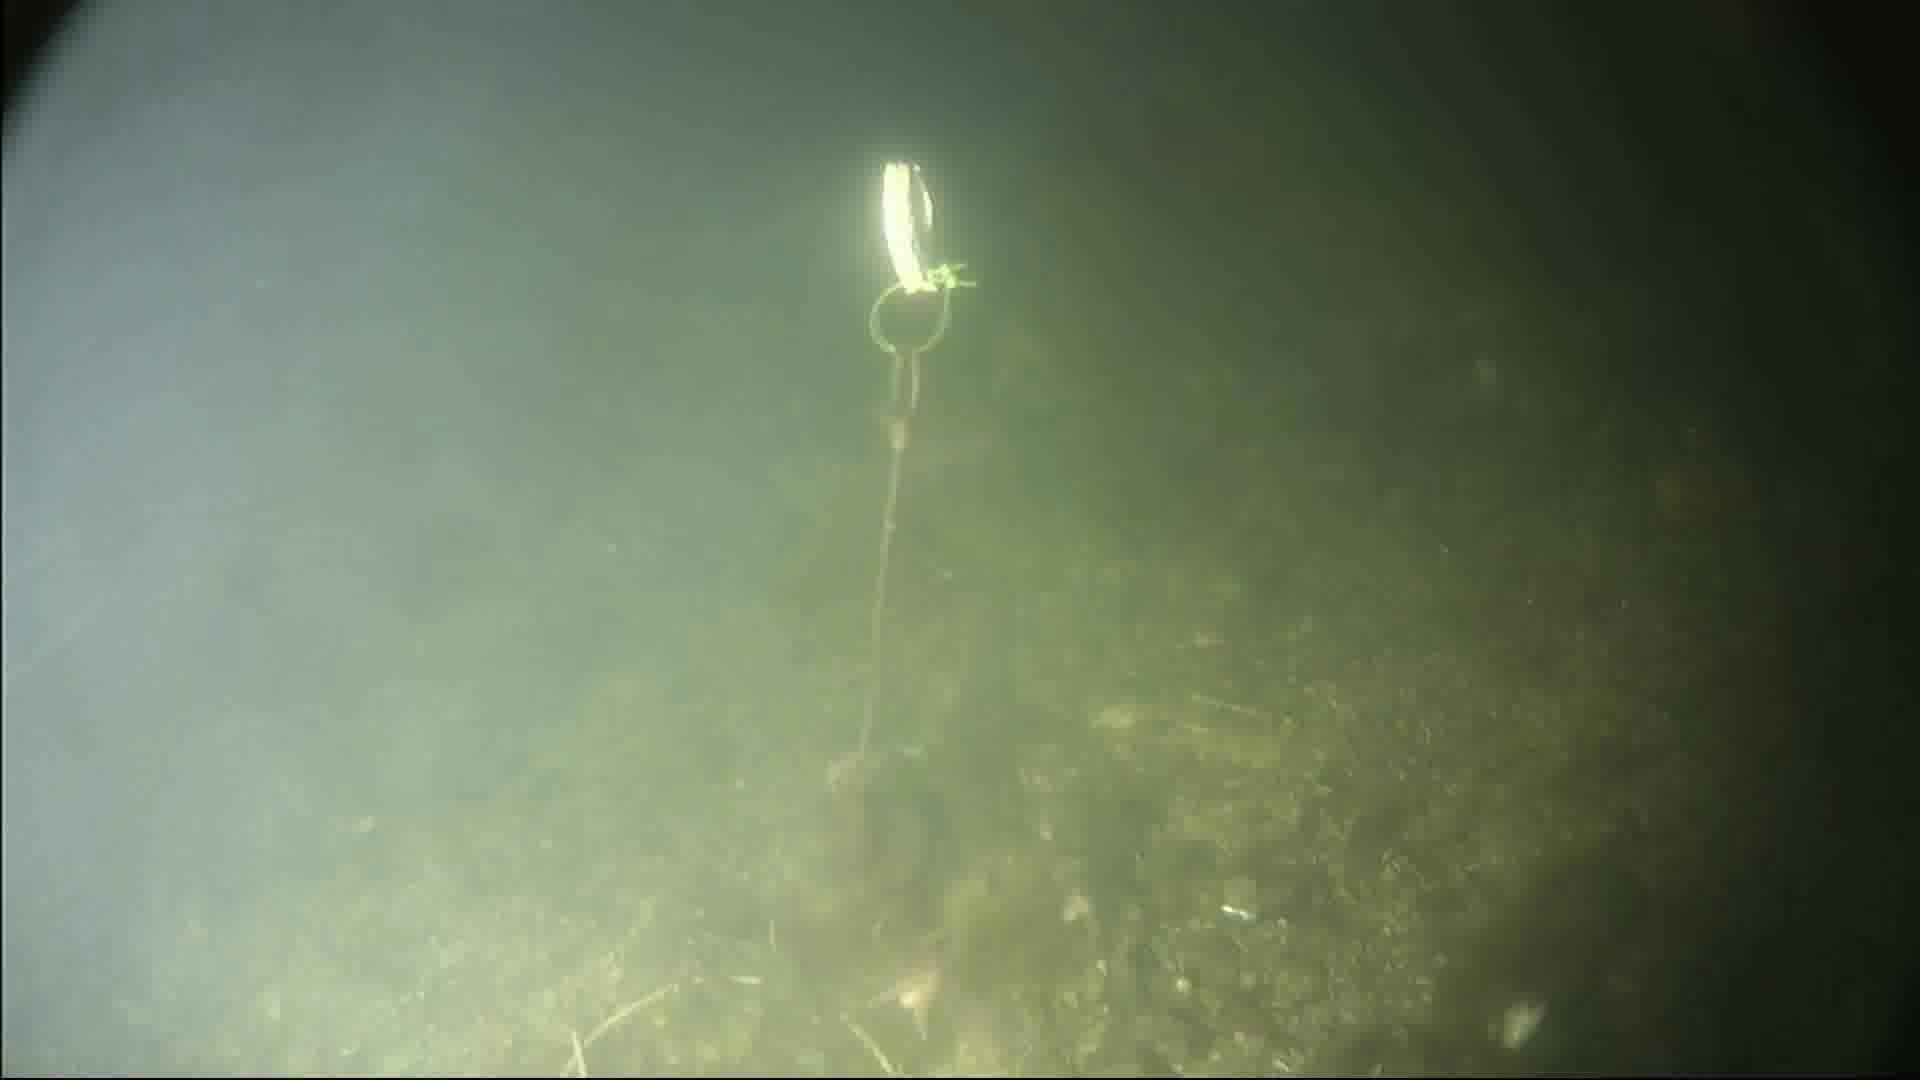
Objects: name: starfish